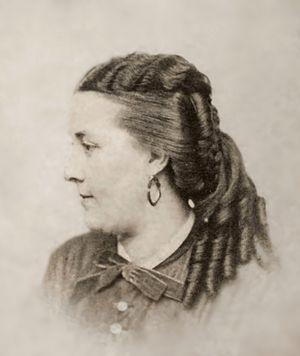
John Wilkes Booth est un acteur de théâtre américain et sympathisant des Confédérés qui a assassiné Abraham Lincoln, seizième président des États-Unis, au théâtre Ford de Washington le 14 avril 1865. Lincoln, qui avait reçu de Booth une balle dans la nuque, mourut le lendemain, devenant le premier président de l'histoire des États-Unis à être assassiné.